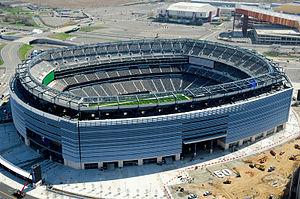
Services fournis: Conception-ingénierie Dessins par InteliBuild Fabrication Usines de fabrication: Saint-Gédéon-de-Beauce, QC Point of Rocks, MD
Le MetLife Stadium est un stade de football américain du Grand New York. Il fait partie du MetLife Sports Complex, situé à East Rutherford dans le New Jersey, à l'ouest de la ville de New York.
Groupe Canam inc., connu au cours de son existence sous les noms de Canam Steel Works, Les Aciers Canam puis Groupe Canam Manac avant de prendre son nom actuel en 2005, est une entreprise multinationale concentrant ses activités dans la conception et la fabrication de produits et de solutions de construction. L'entreprise a d'abord fabriqué des poutrelles métalliques, qui sont encore son produit le plus connu et un des plus importants. Son siège social est situé à Saint-Georges dans la Beauce, au Québec, et elle possède des installations dans plusieurs villes du Canada et des États-Unis en plus d’être présente en Roumanie et en Inde. L’entreprise emploie plus de 4 000 personnes dans ses différentes places d’affaires.
Les Jets de New York, équipe de football américain, sont une franchise de la National Football League, basée à East Rutherford, New Jersey. L'équipe est membre de la division Est, au sein de l'American Football Conference. Les Jets partagent leur stade, le MetLife Stadium, avec l'autre franchise de la ville, les Giants de New York. Il s'agit d'une situation unique au sein de la NFL.